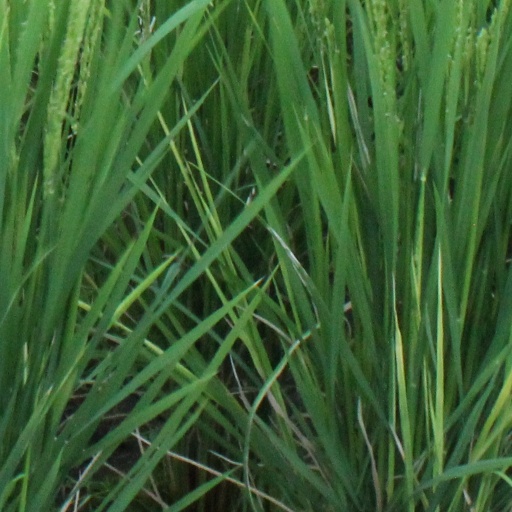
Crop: rice